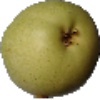
Label: Pear 1